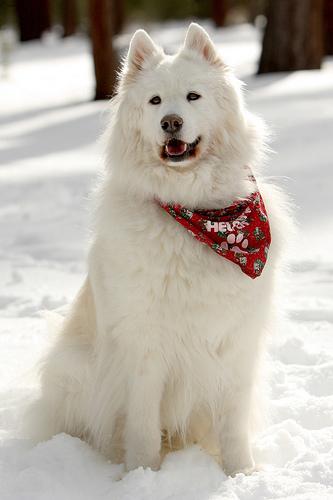
Breed: samoyed